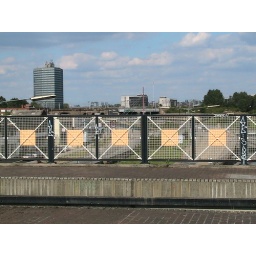
View of the canal bridge over the north circular road looking towards Wembley.